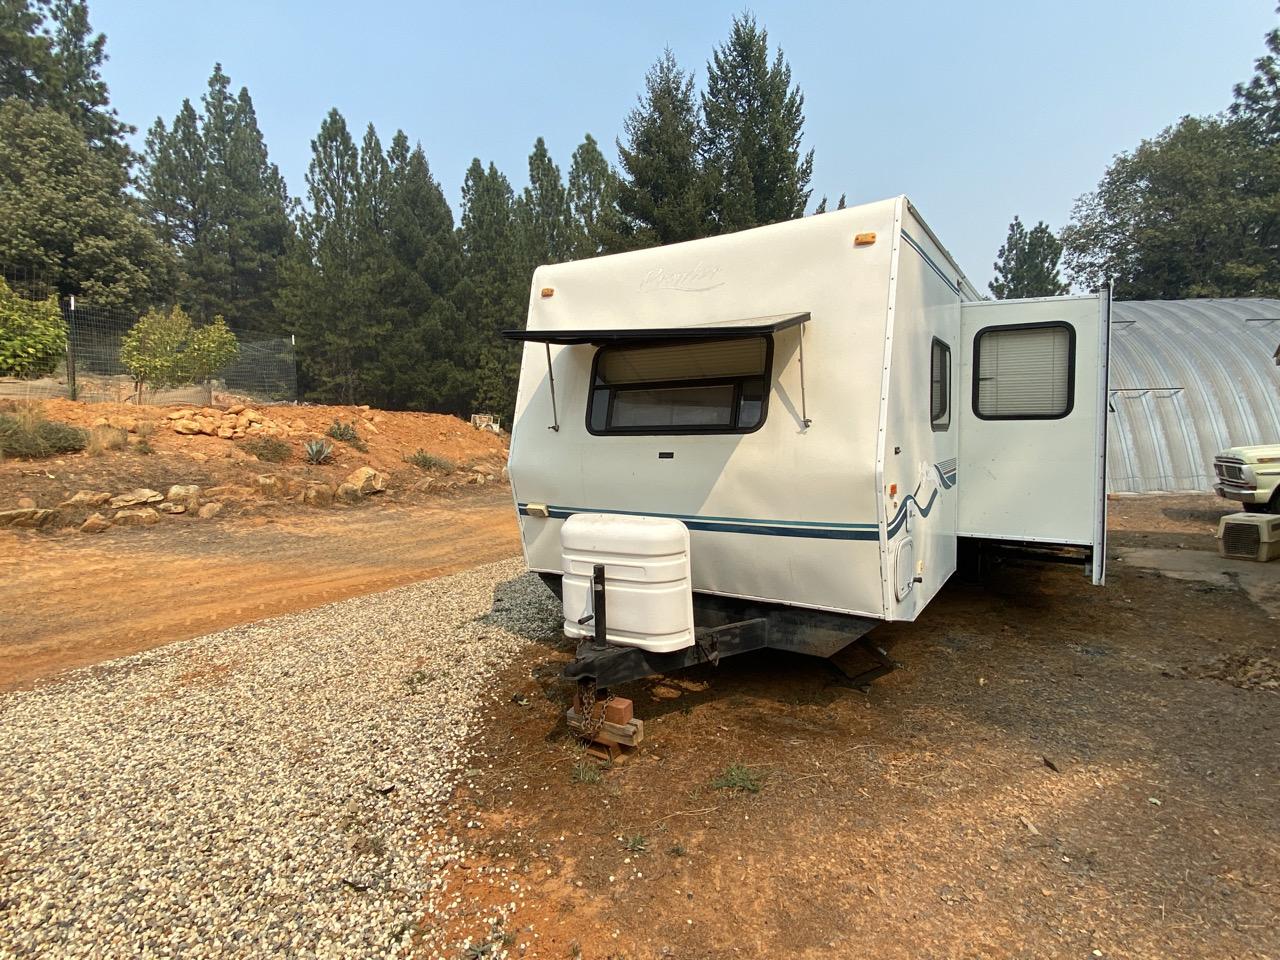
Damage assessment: no_damage